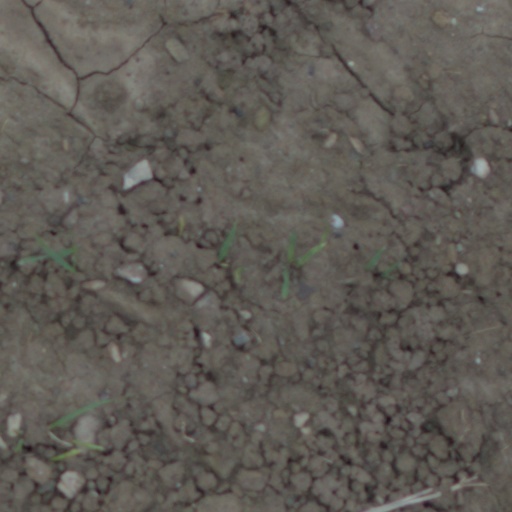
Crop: wheat